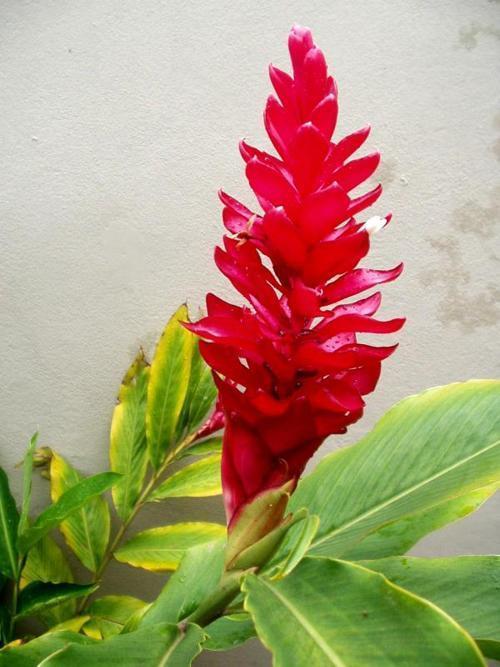
Label: red ginger